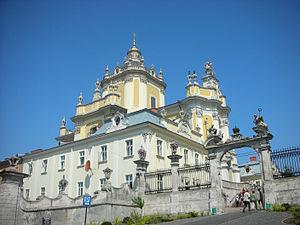
Bernard Meretyn est un architecte baroque actif à Lviv, en Galicie, de 1738 à sa mort et précurseur du style rococo. Il a collaboré avec le sculpteur Johann Georg Pinsel et été nommé architecte à la cour d'Auguste III de Pologne en 1745.